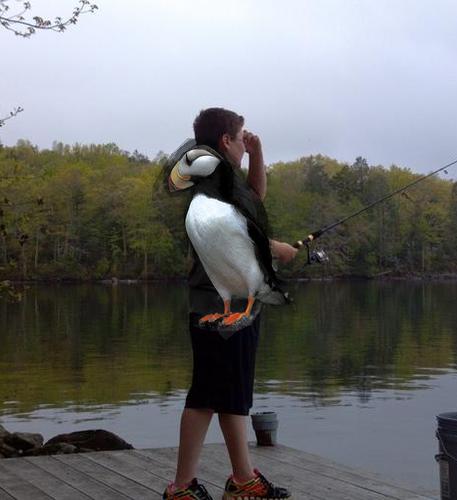
Bird species: Horned_Puffin
Bird type: waterbird
Background: water